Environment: real
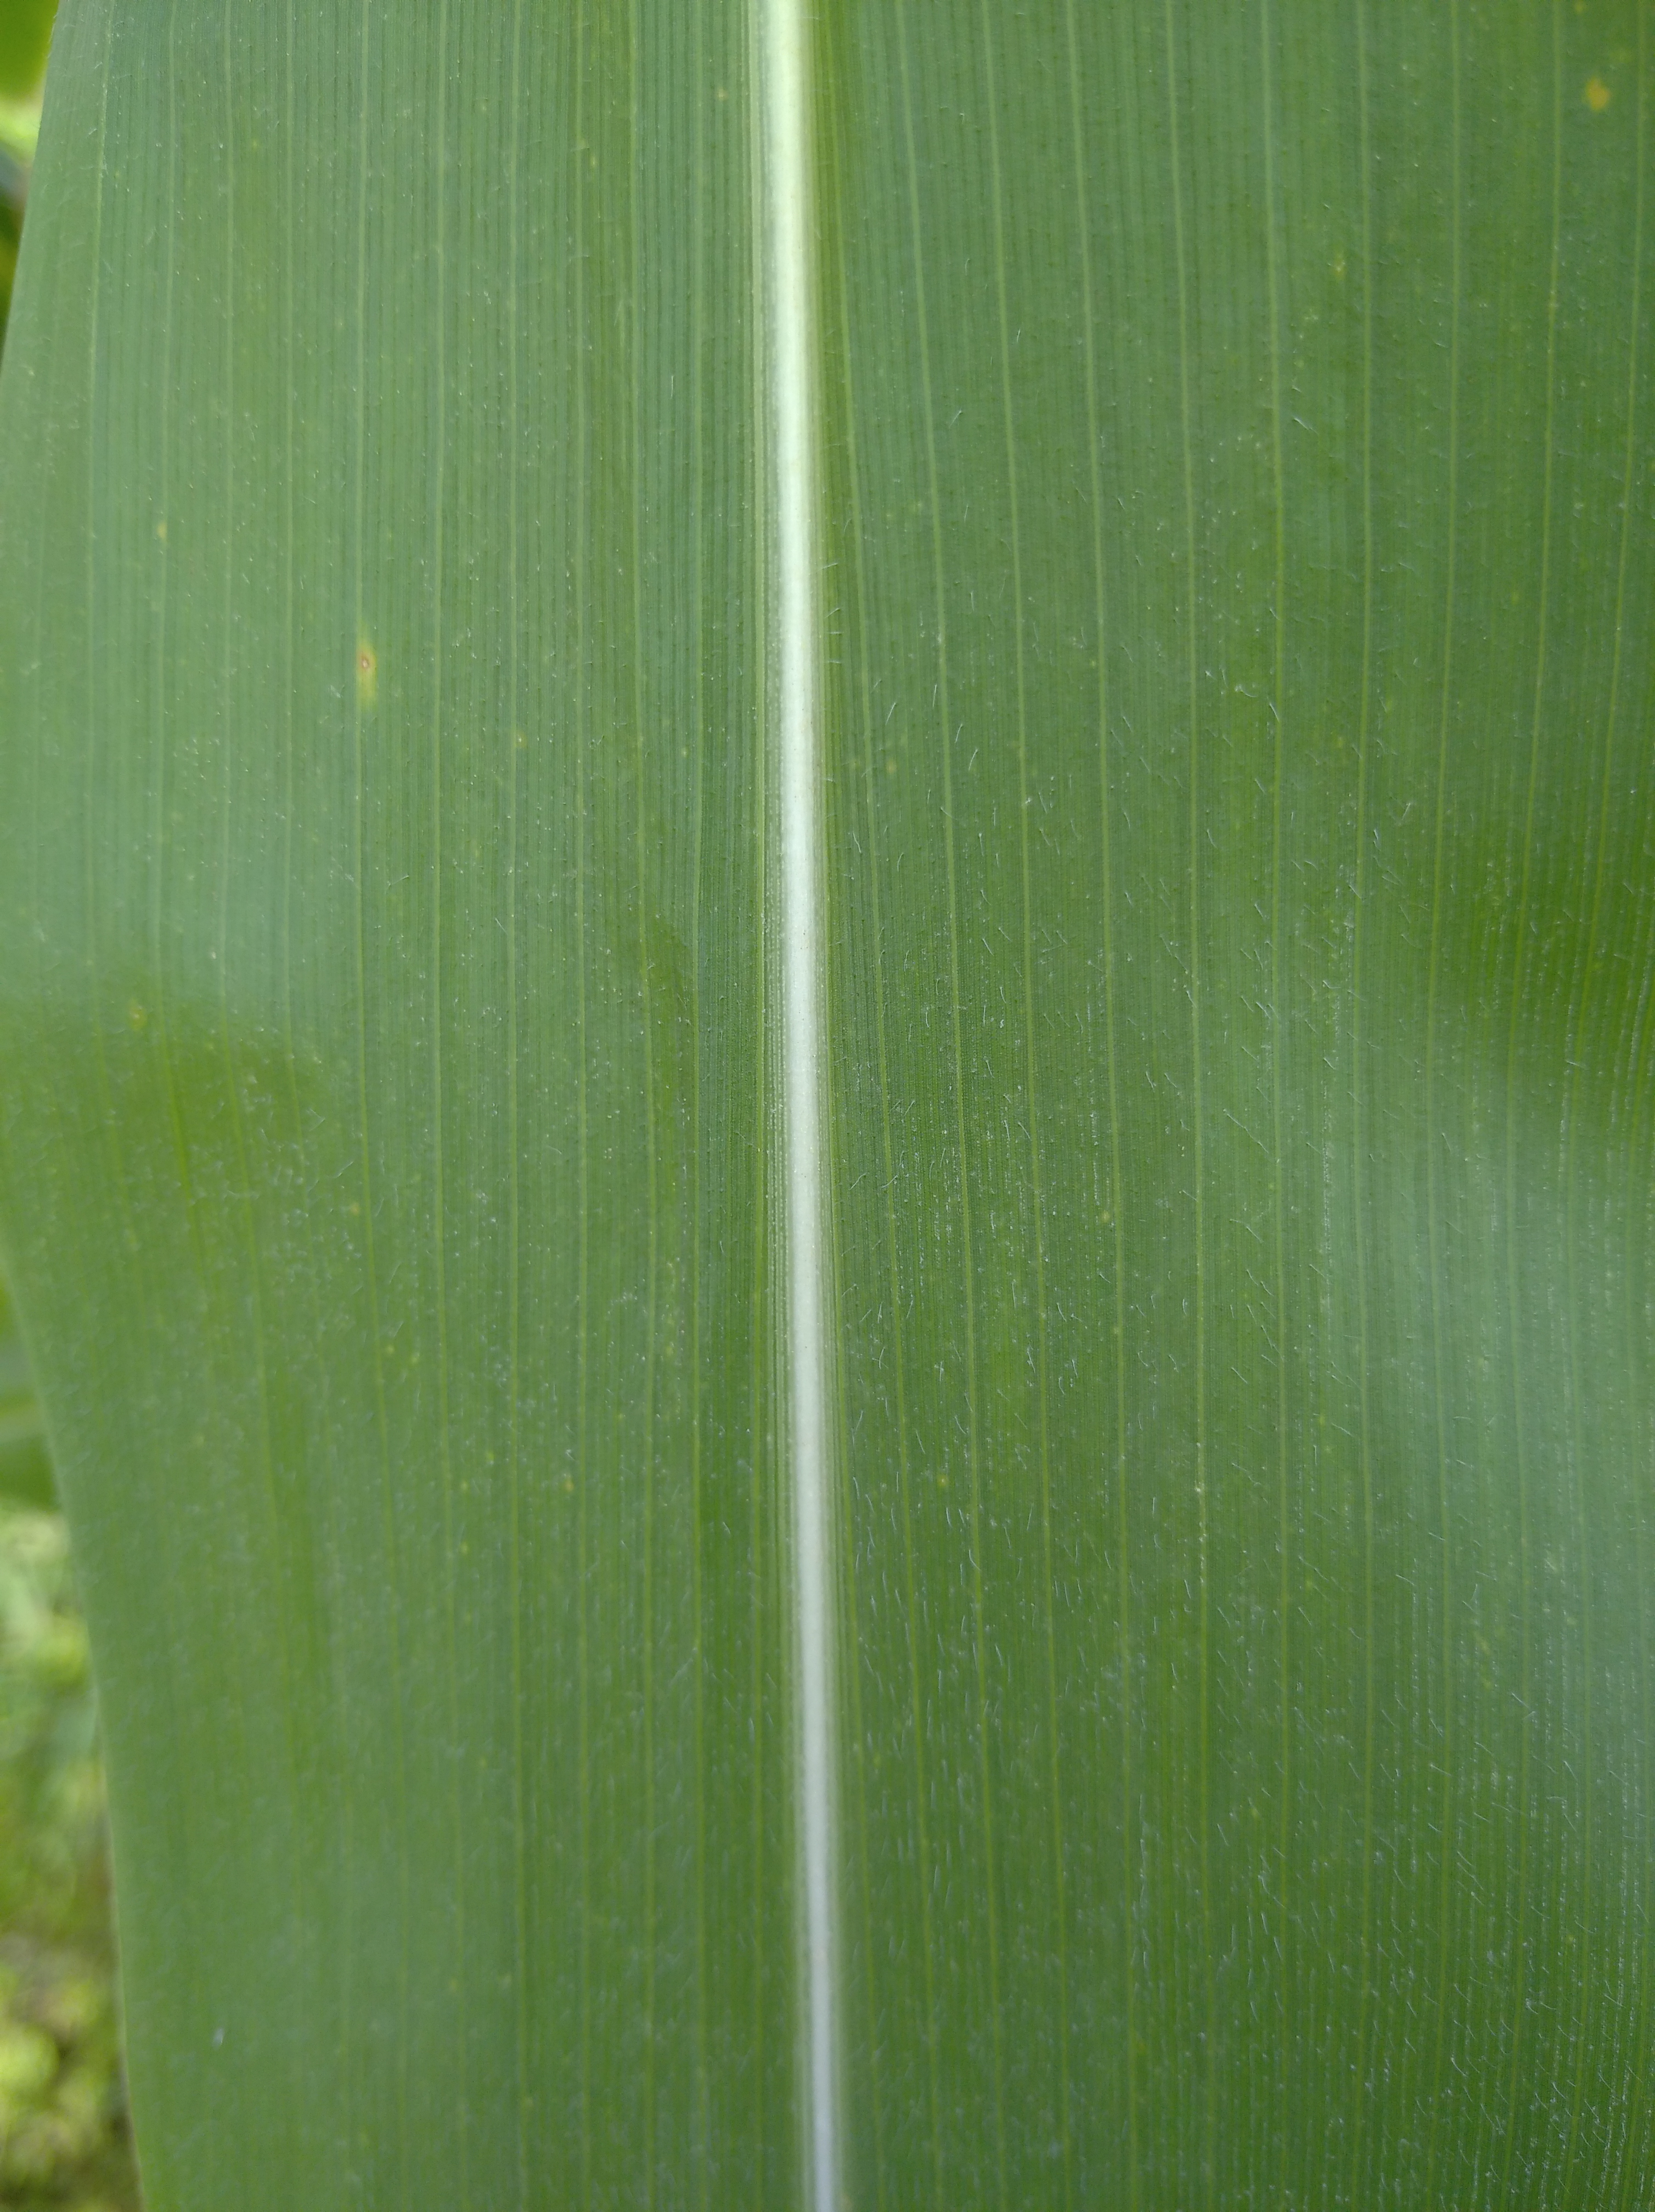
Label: healthy